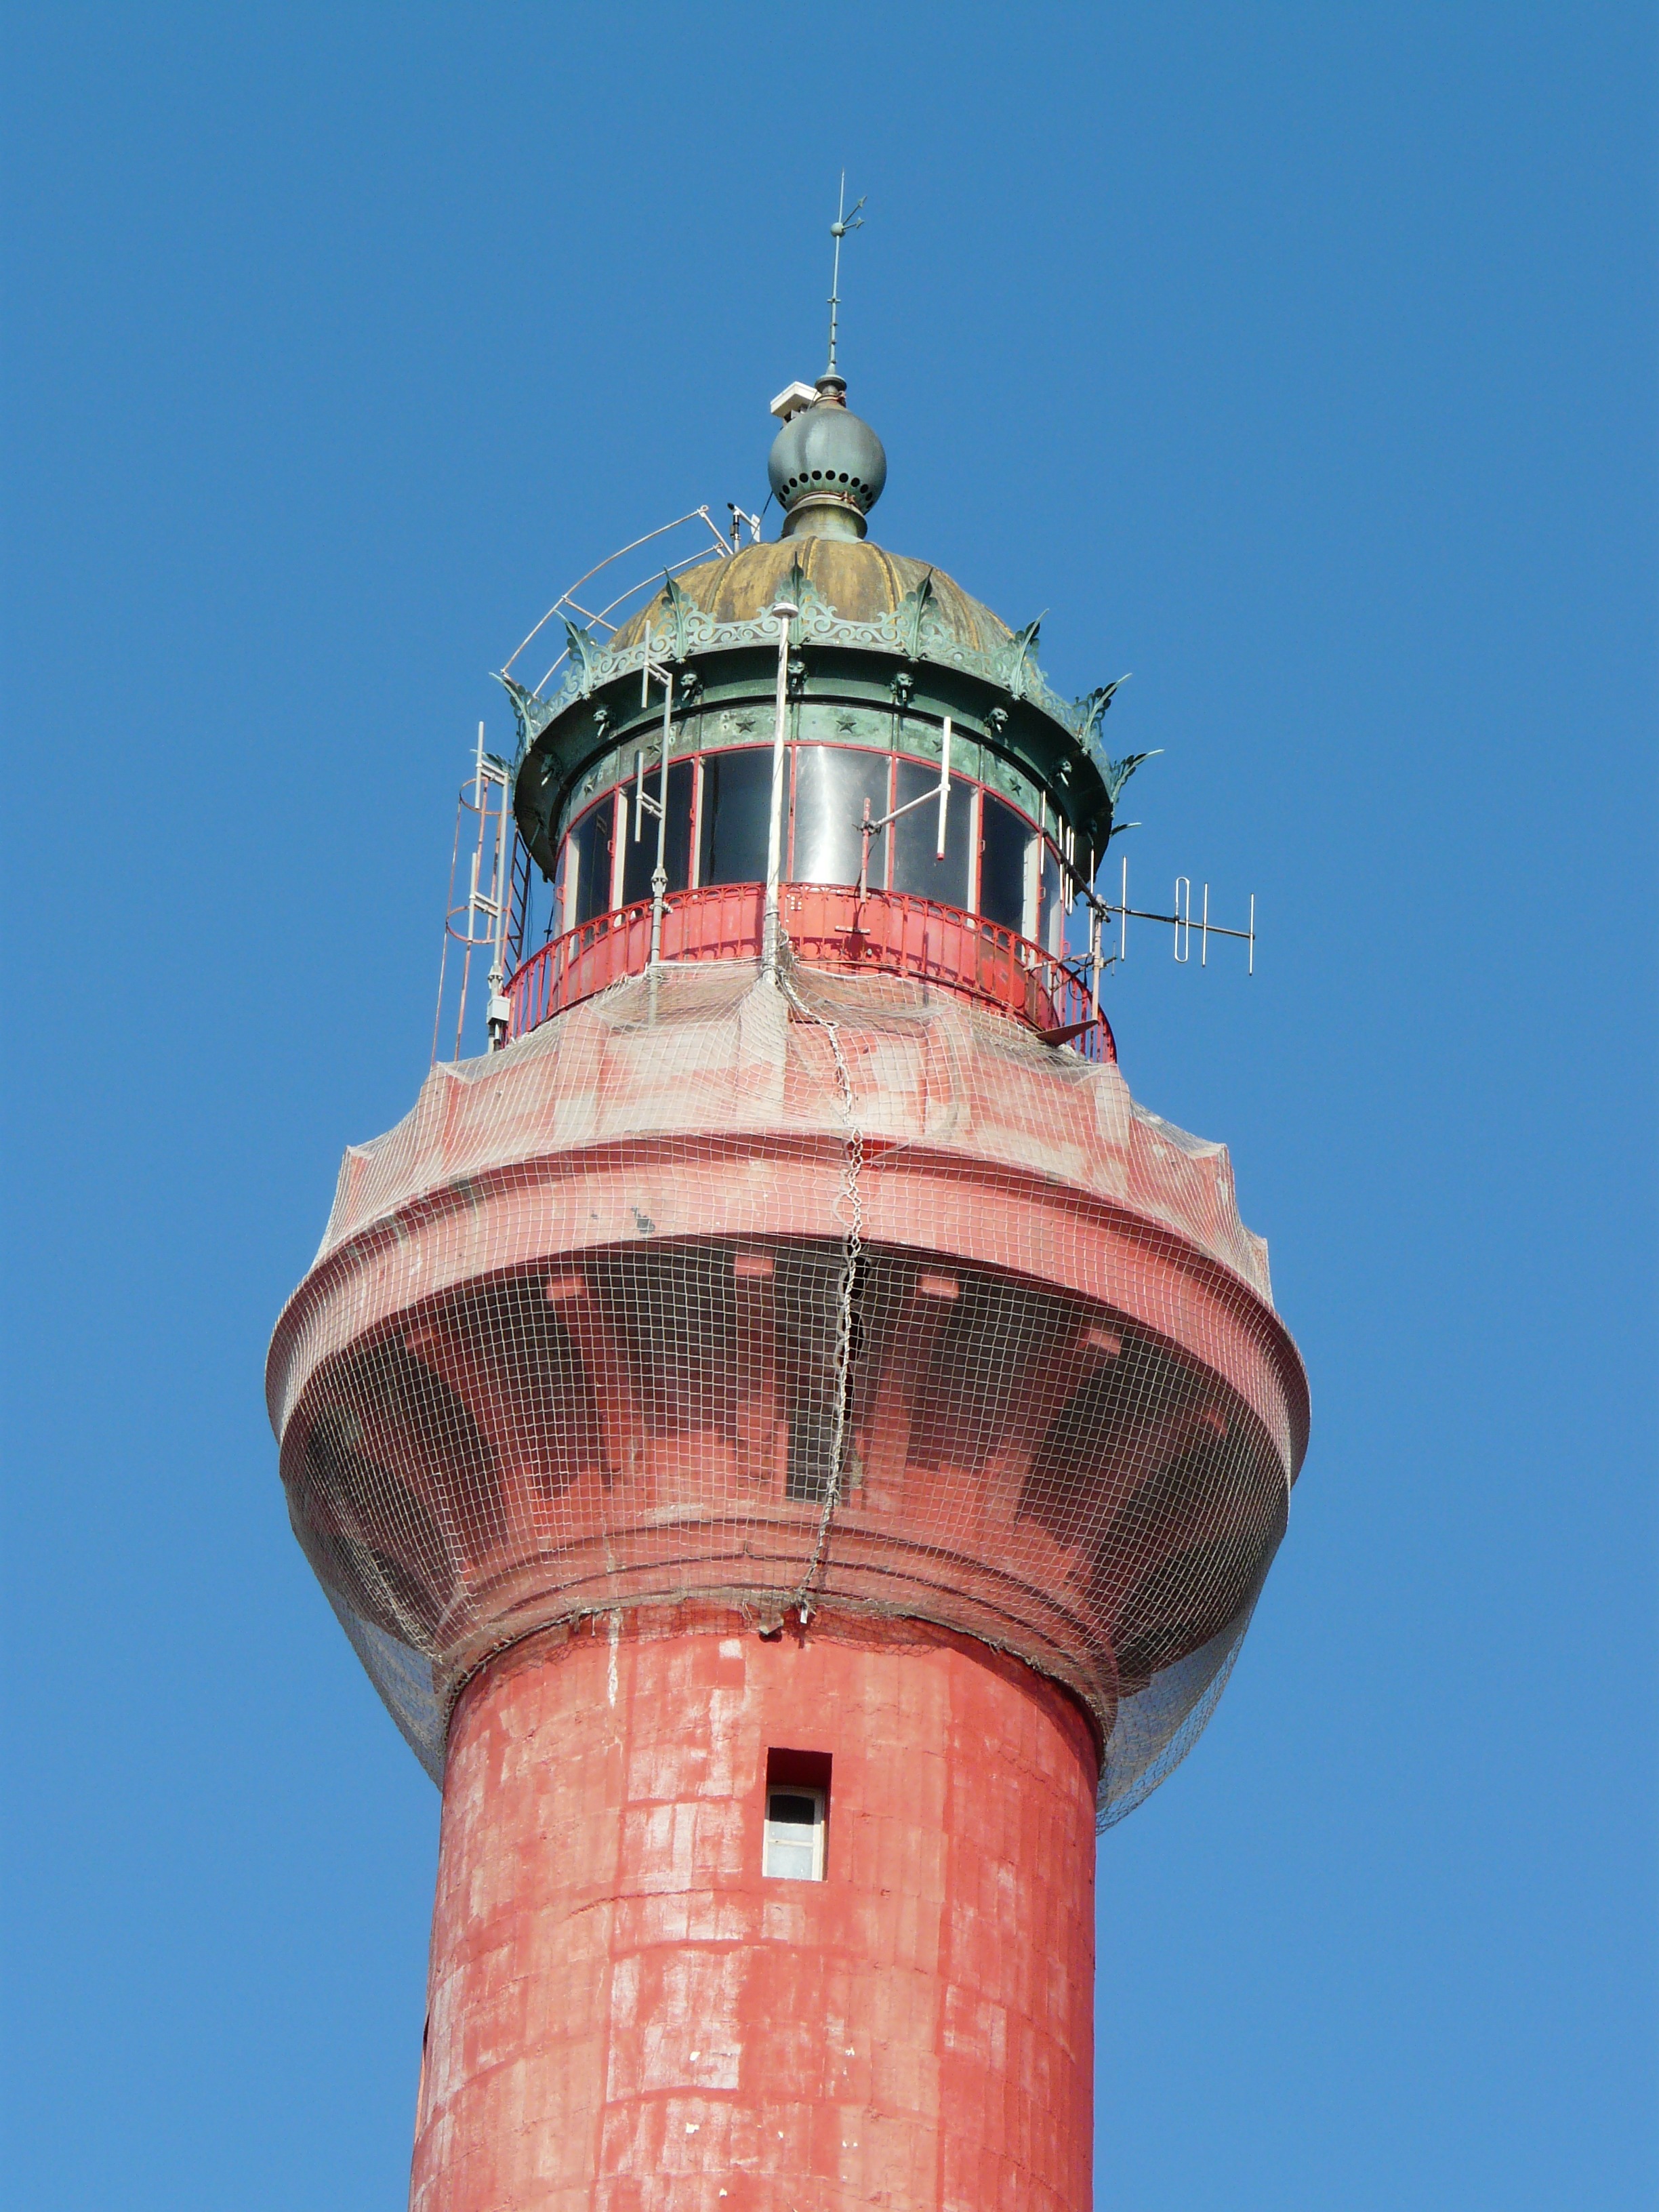
beach, landscape, sea, nature, ocean, lighthouse, france, vehicle, tower, atlantic, side, control tower